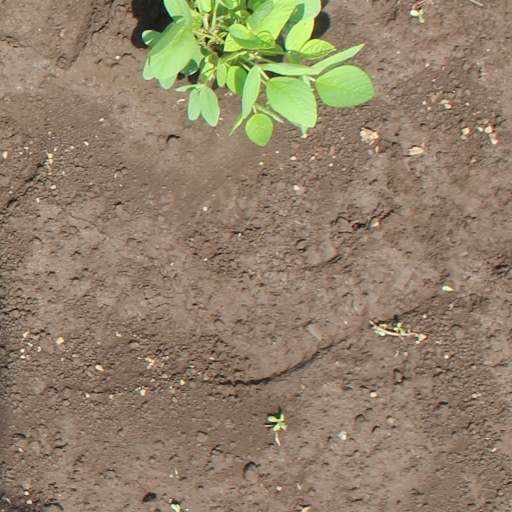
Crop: soybean